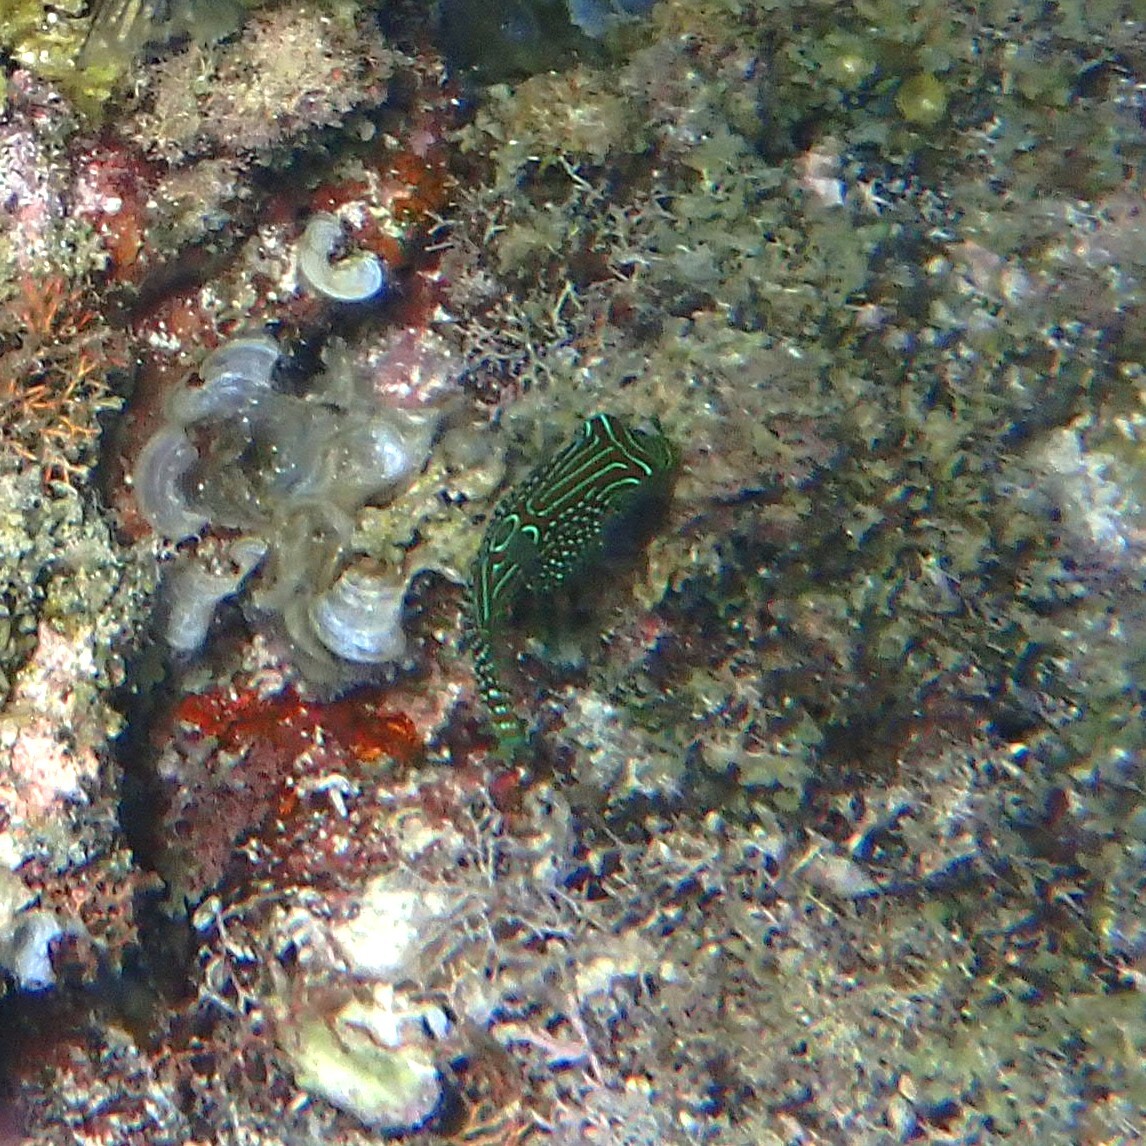
fish (species not among the labelled classes)